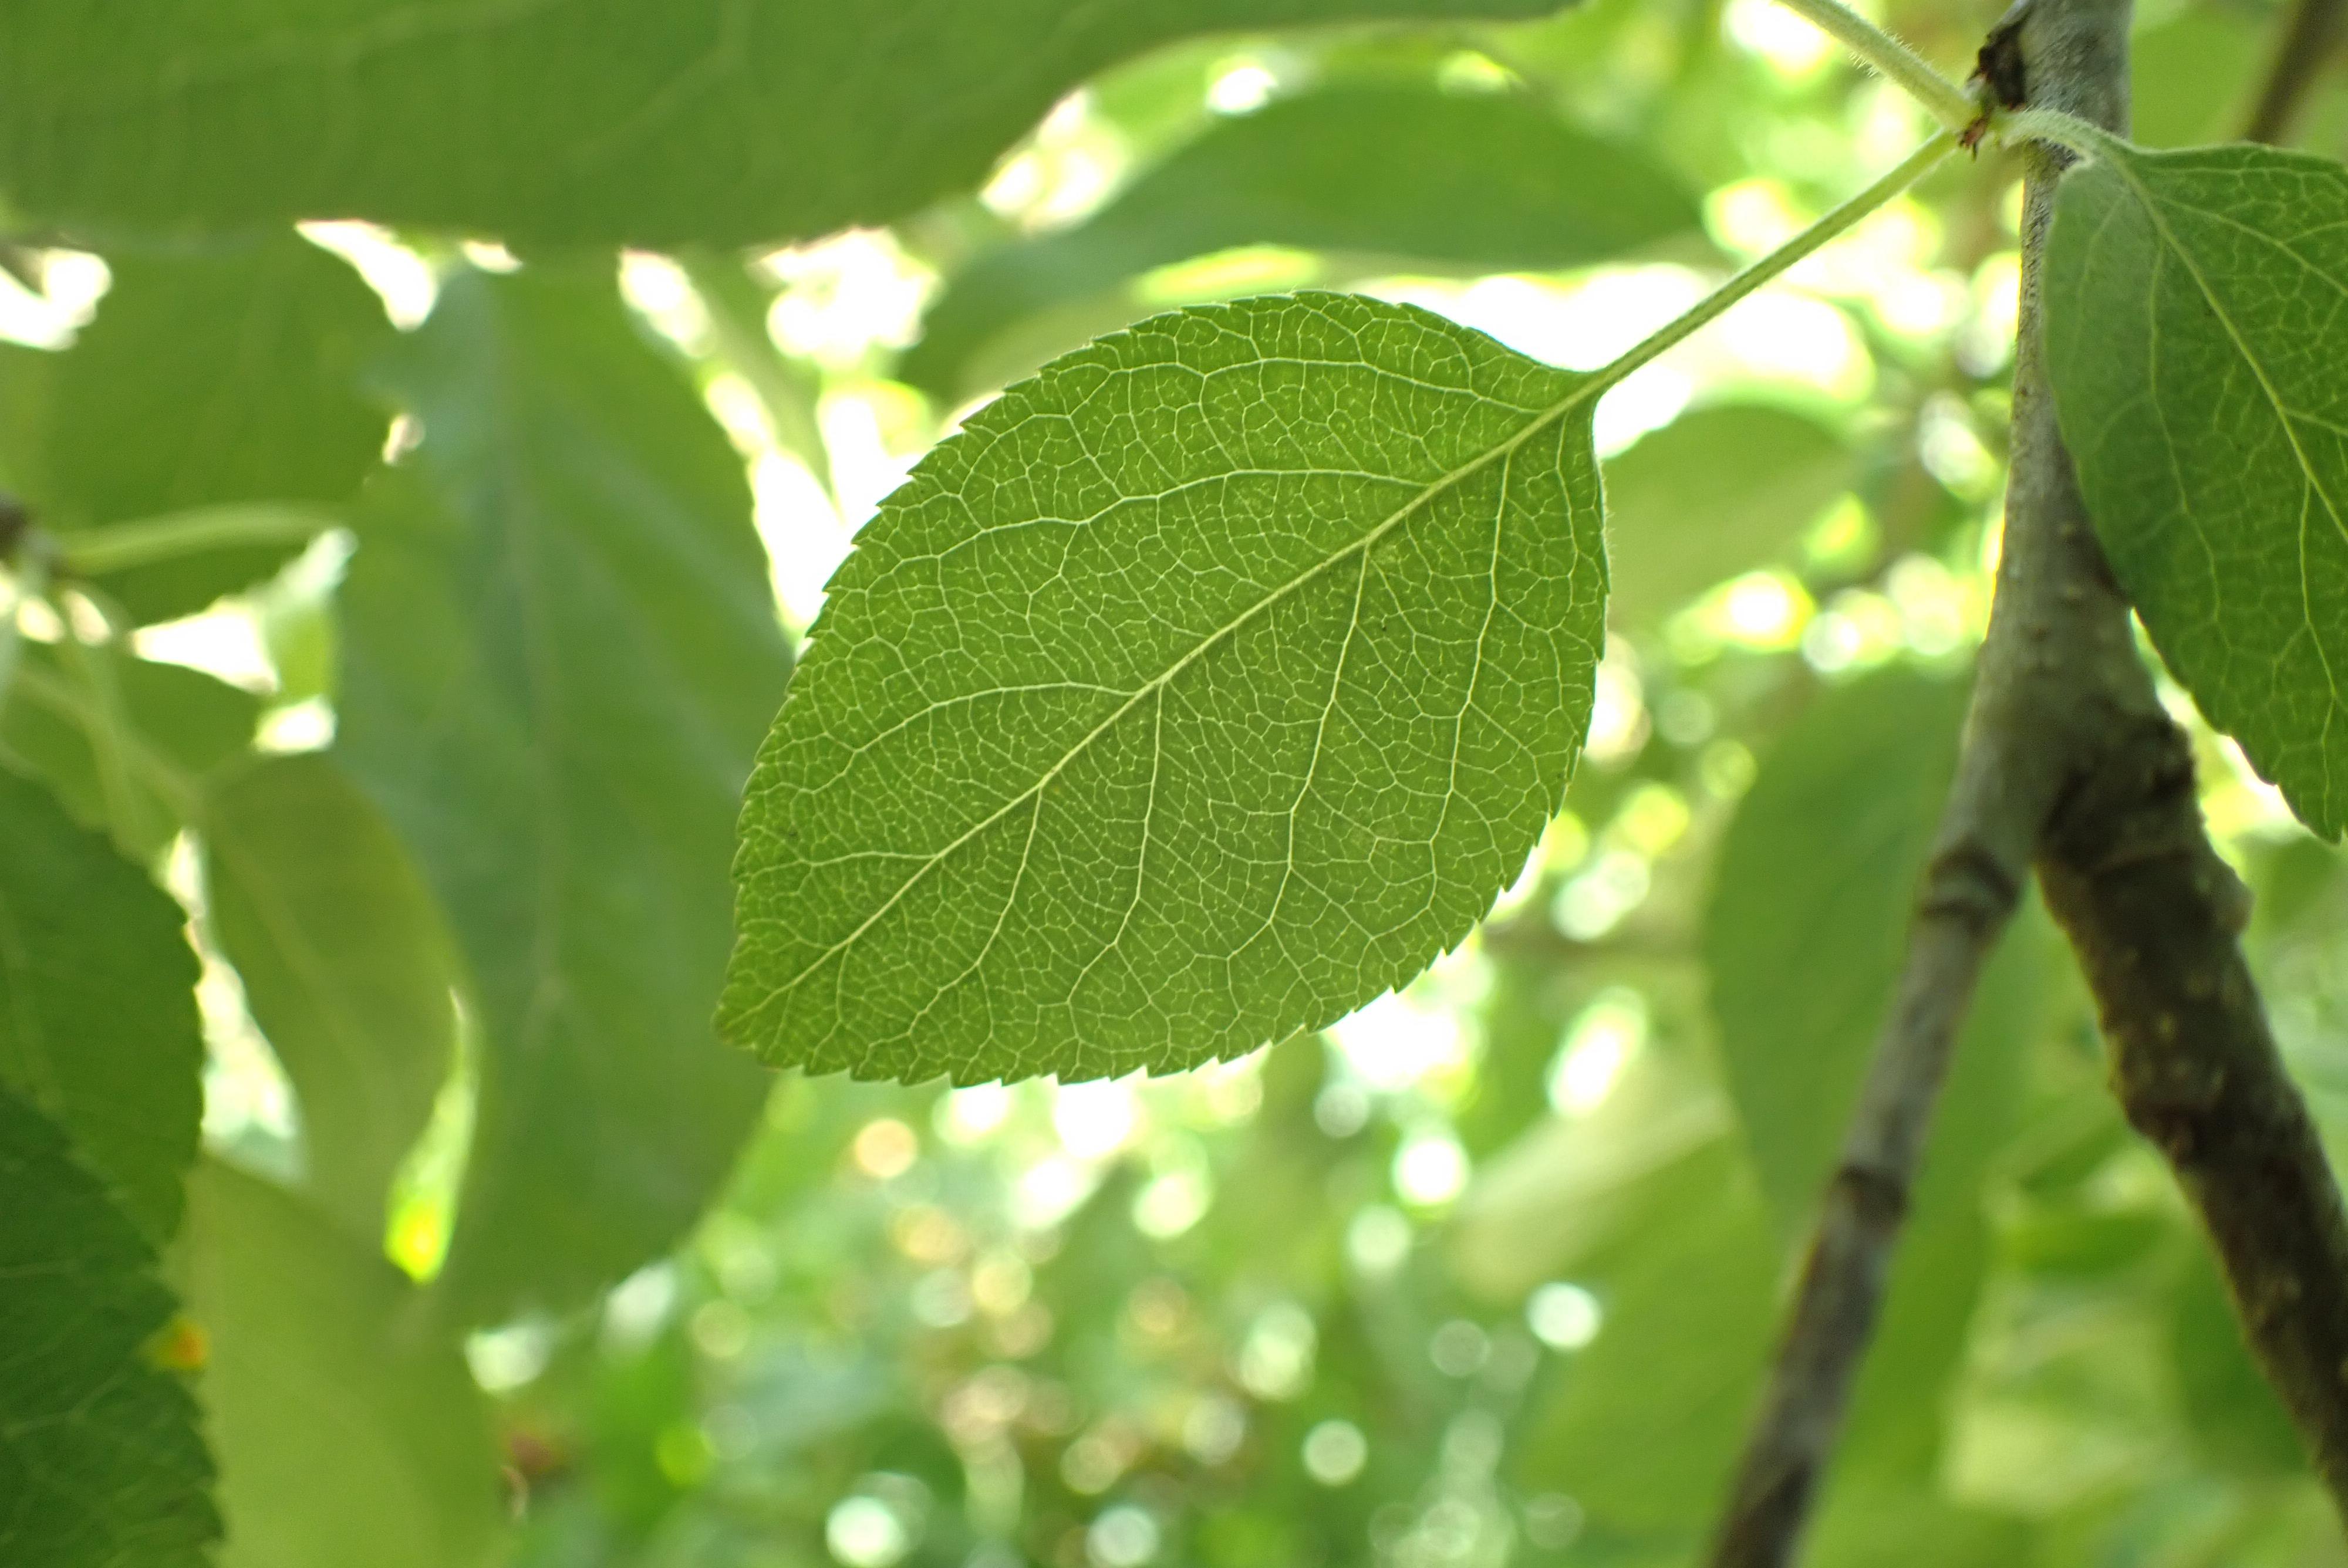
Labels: healthy